Jile Temple

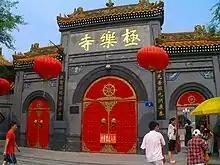
Jile Temple

Jile Temple of Harbin, China, is the largest Buddhist building complex in Heilongjiang and was constructed between 1921 and 1924. The grounds cover 53,500 square metres and the buildings cover 5,186 square metres. It is located at No. 5 East Dazhi Street, Nangang Dist. in Harbin.